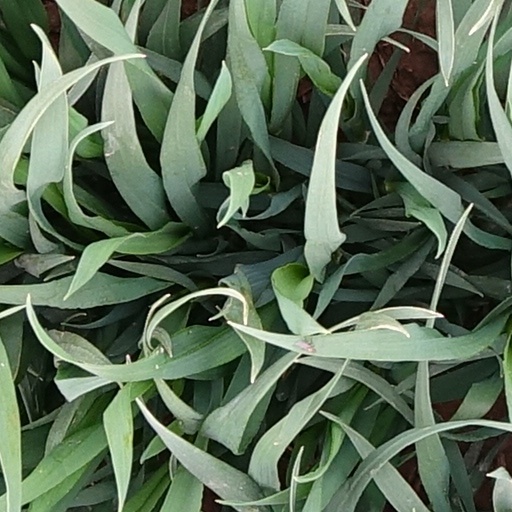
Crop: wheat